Rock music of Canada

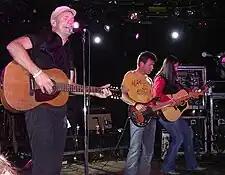
Three man on stage playing three different guitars.

The Barenaked Ladies brought a spotlight on to the Canadian indie market when their album sales began to steamroll based simply on word of mouth and their live shows. "The Yellow Tape", released in 1991, became the first indie release by any band to achieve platinum status (100,000 copies) in Canada. The album "Stunt" became their greatest success, buoyed by "One Week", which coincidentally spent "one week" at the number one spot on the storied Billboard Hot 100. The Tragically Hip are also noteworthy; the band had signed a long-term record deal with MCA in 1987, but were largely unrecognized until the release of "Up to Here" in 1989. The Hip went on to establish themselves as one of the most influential bands in Canada. They never had a major breakthrough in the United States, but their Canadian fan base alone was enough to sustain a long and healthy career featuring continuing stadium tours. The Hip achieved a record for most number one debuts on the Canadian Albums Chart with a total of eight albums. They were inducted into the Canadian Music Hall of Fame, Canada's Walk of Fame, Royal Conservatory of Music, have won over a dozen Juno Awards from more than thirty nominations, Our Lady Peace, from Toronto were one of the most successful Canadian rock groups of the 1990s; their 1997 effort "Clumsy" was certified Diamond in Canada and going Platinum in the U.S., which was an uncommon feat for Canadian rock groups at that time.